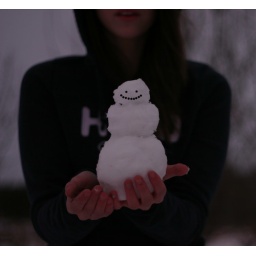
the sky was pink tonight.i'll probably have frostbite by the end of the winter of my 365